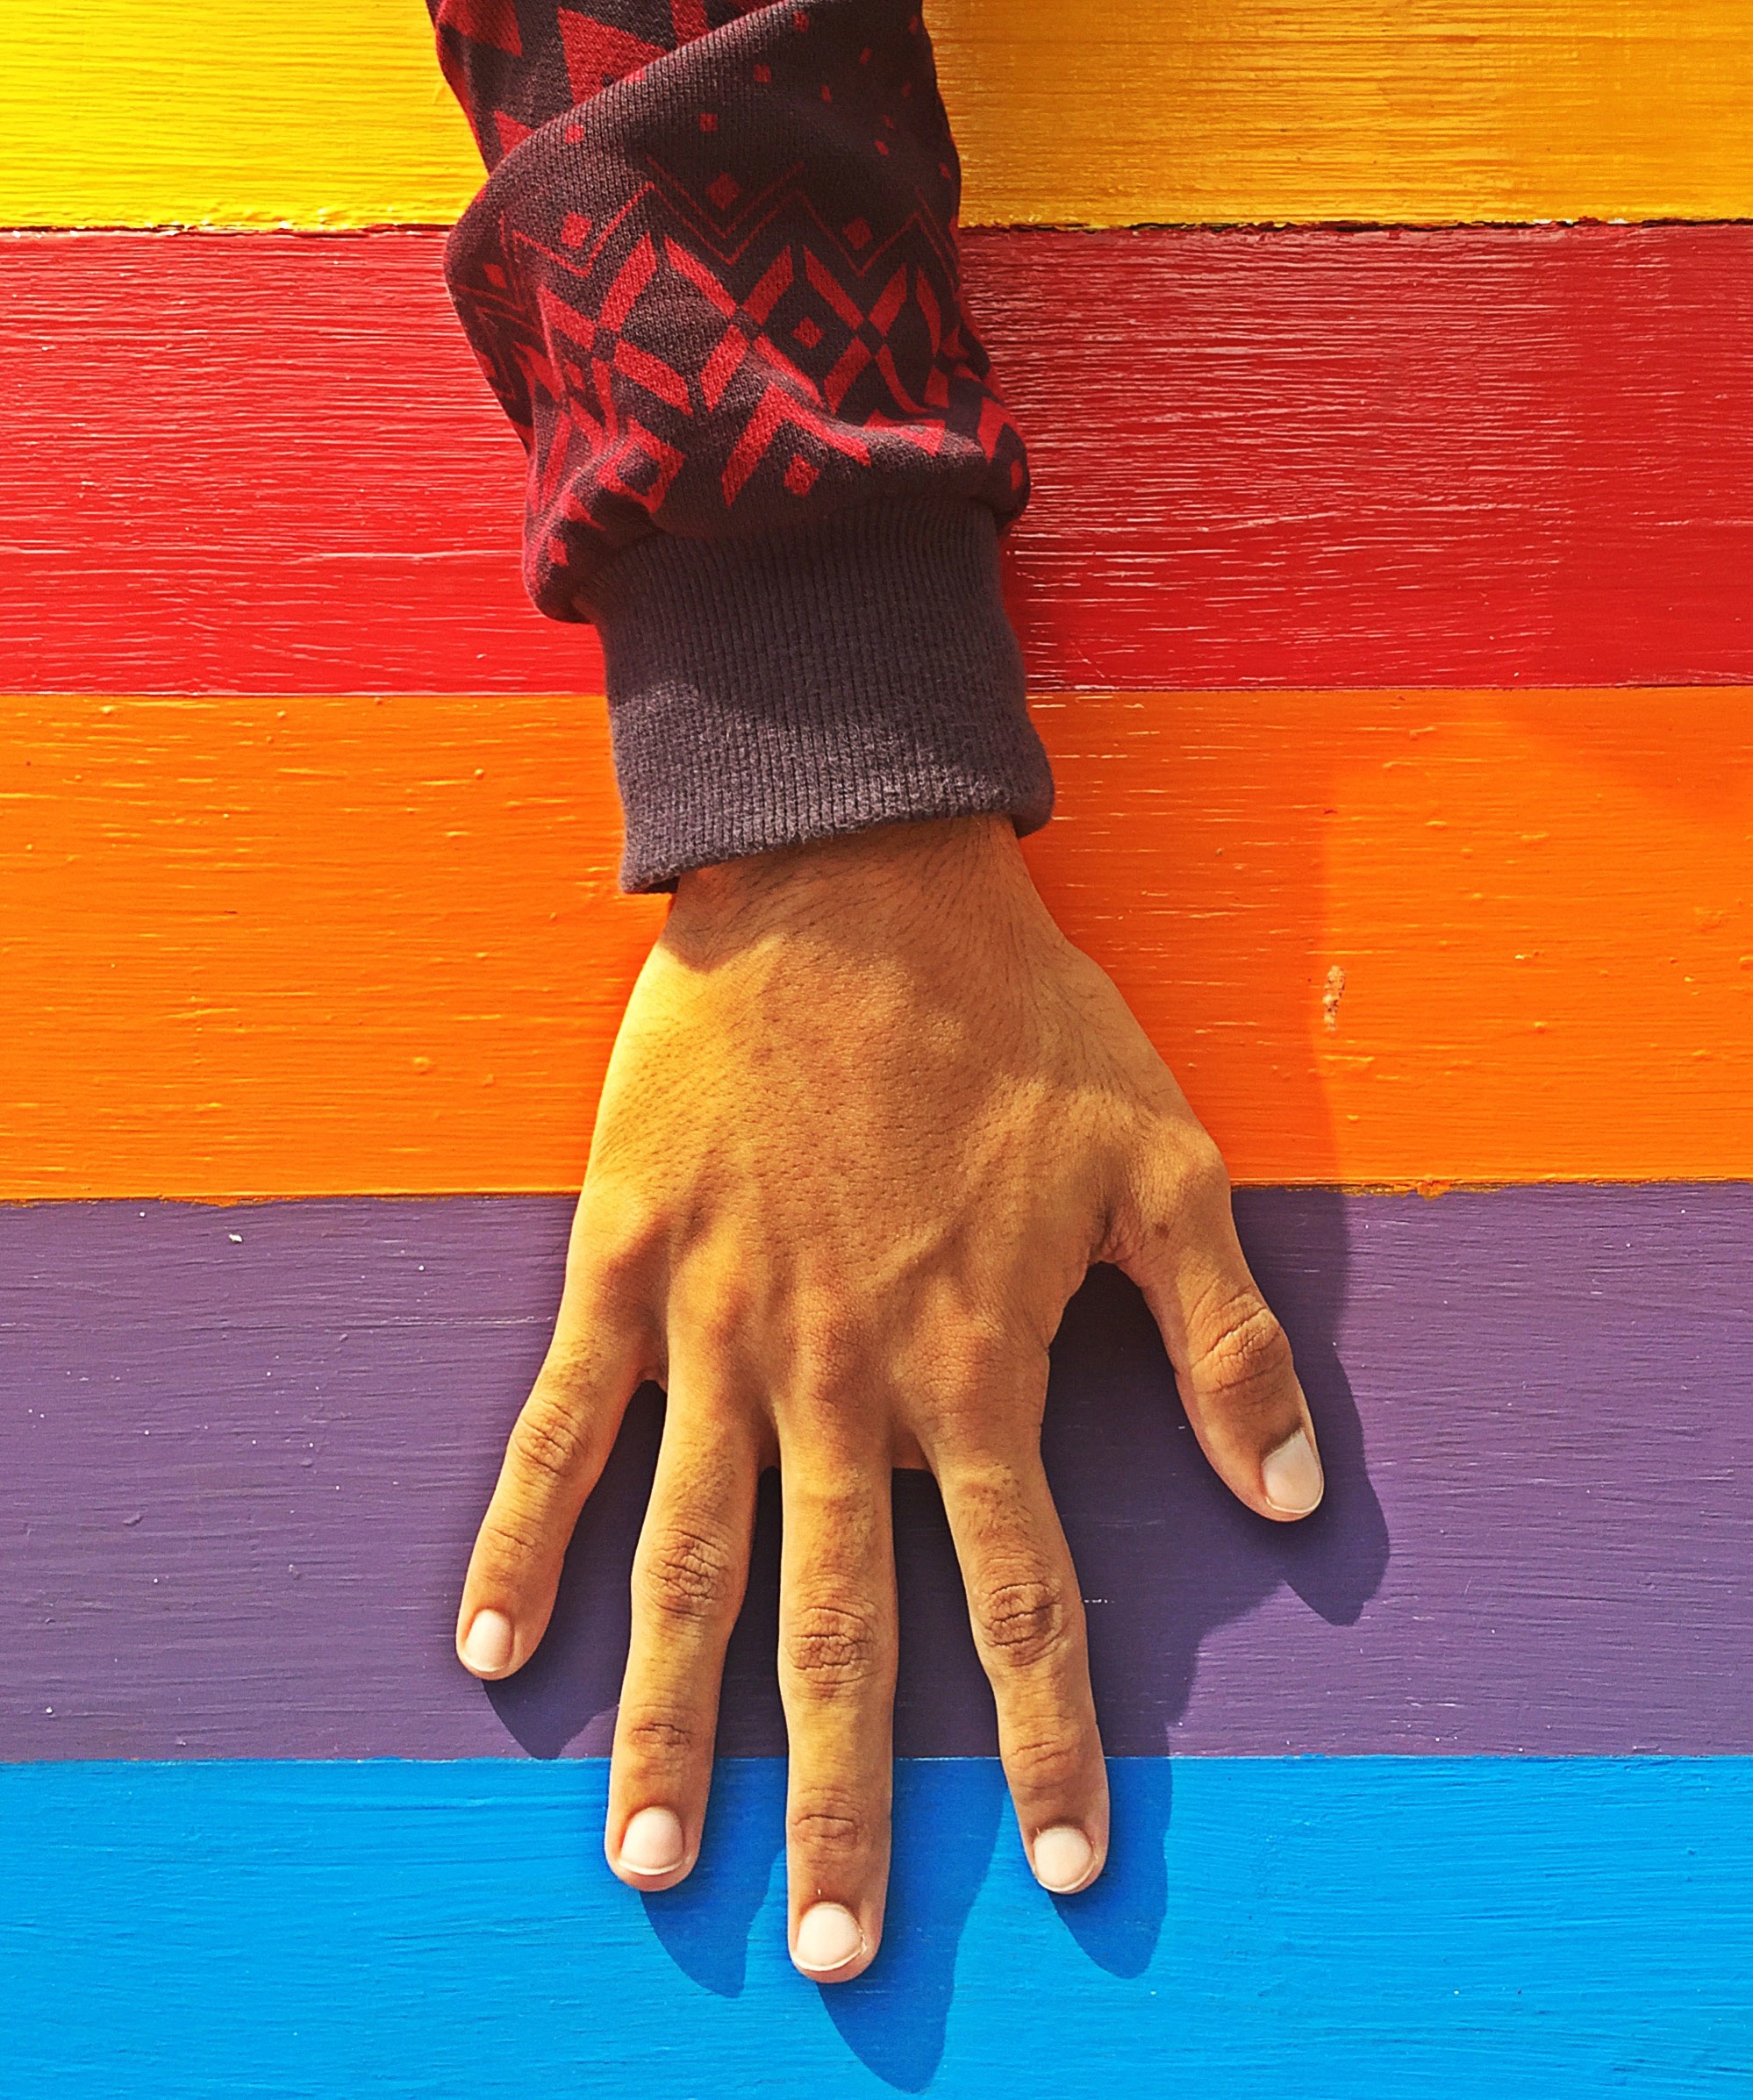
hand, finger, flooring